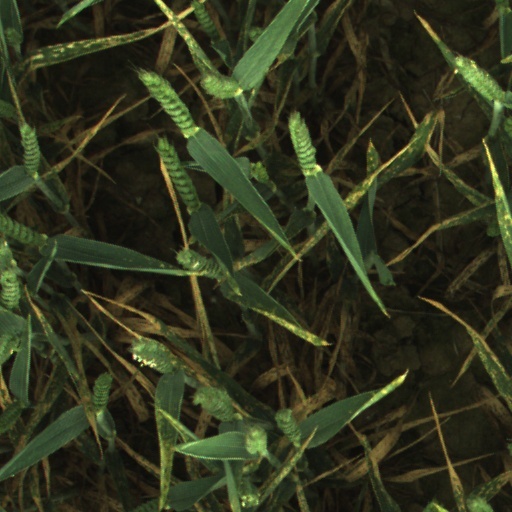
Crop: wheat